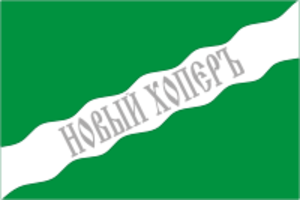
Novokhopiorsk est une ville de l'oblast de Voronej, en Russie, et le centre administratif du raïon de Novokhopiorsk. Sa population s'élevait à 6 472 habitants en 2014.